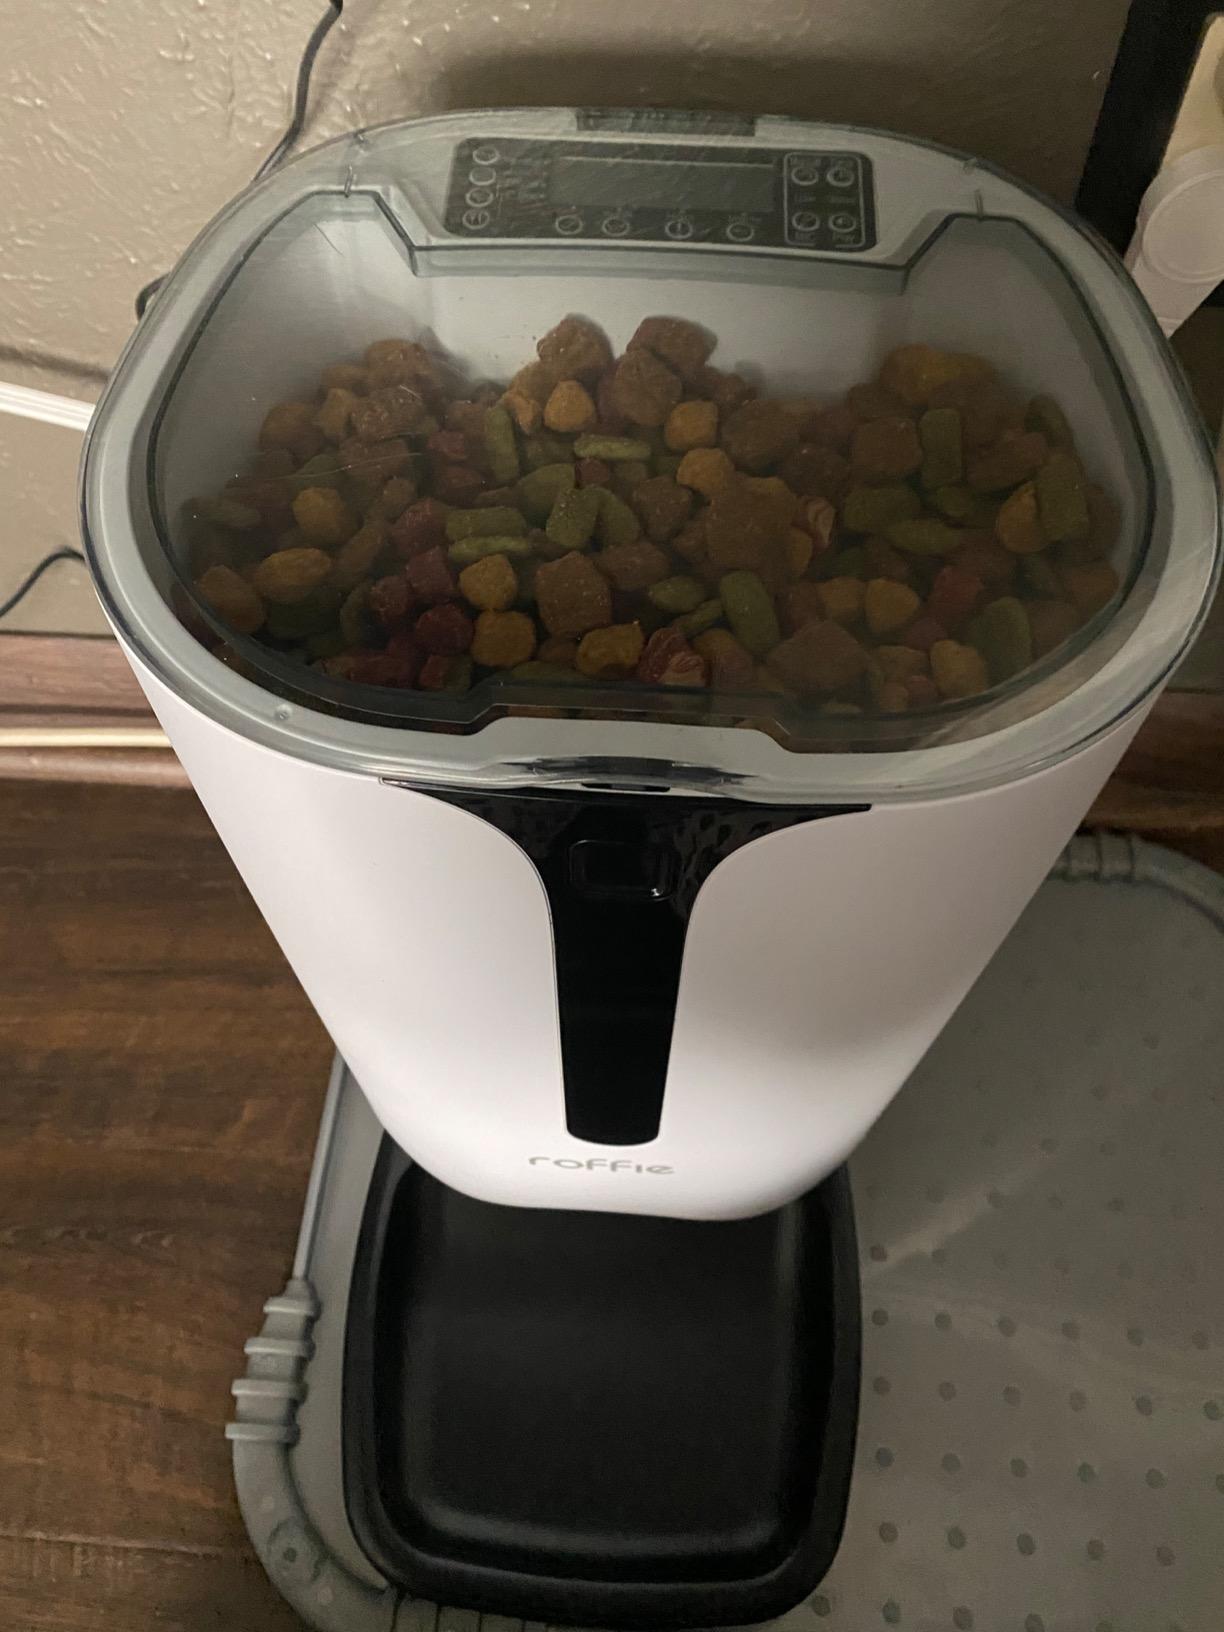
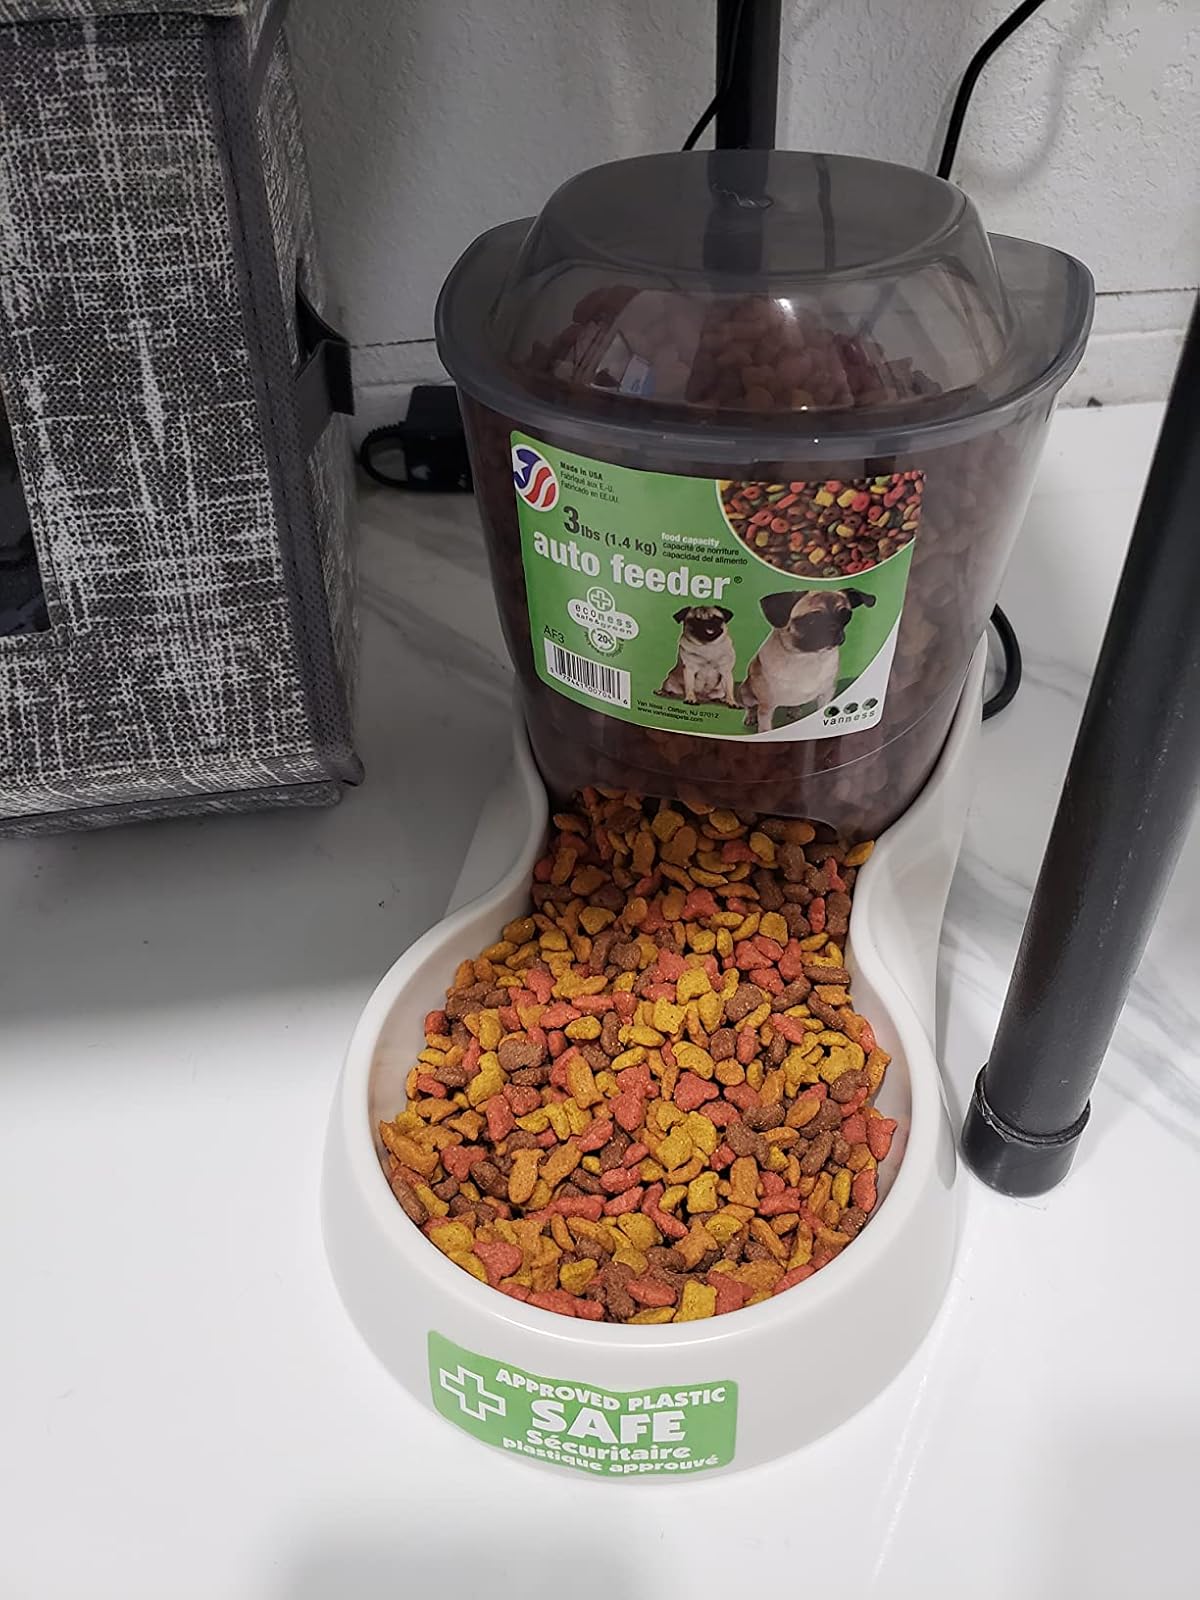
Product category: items_feeder
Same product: no